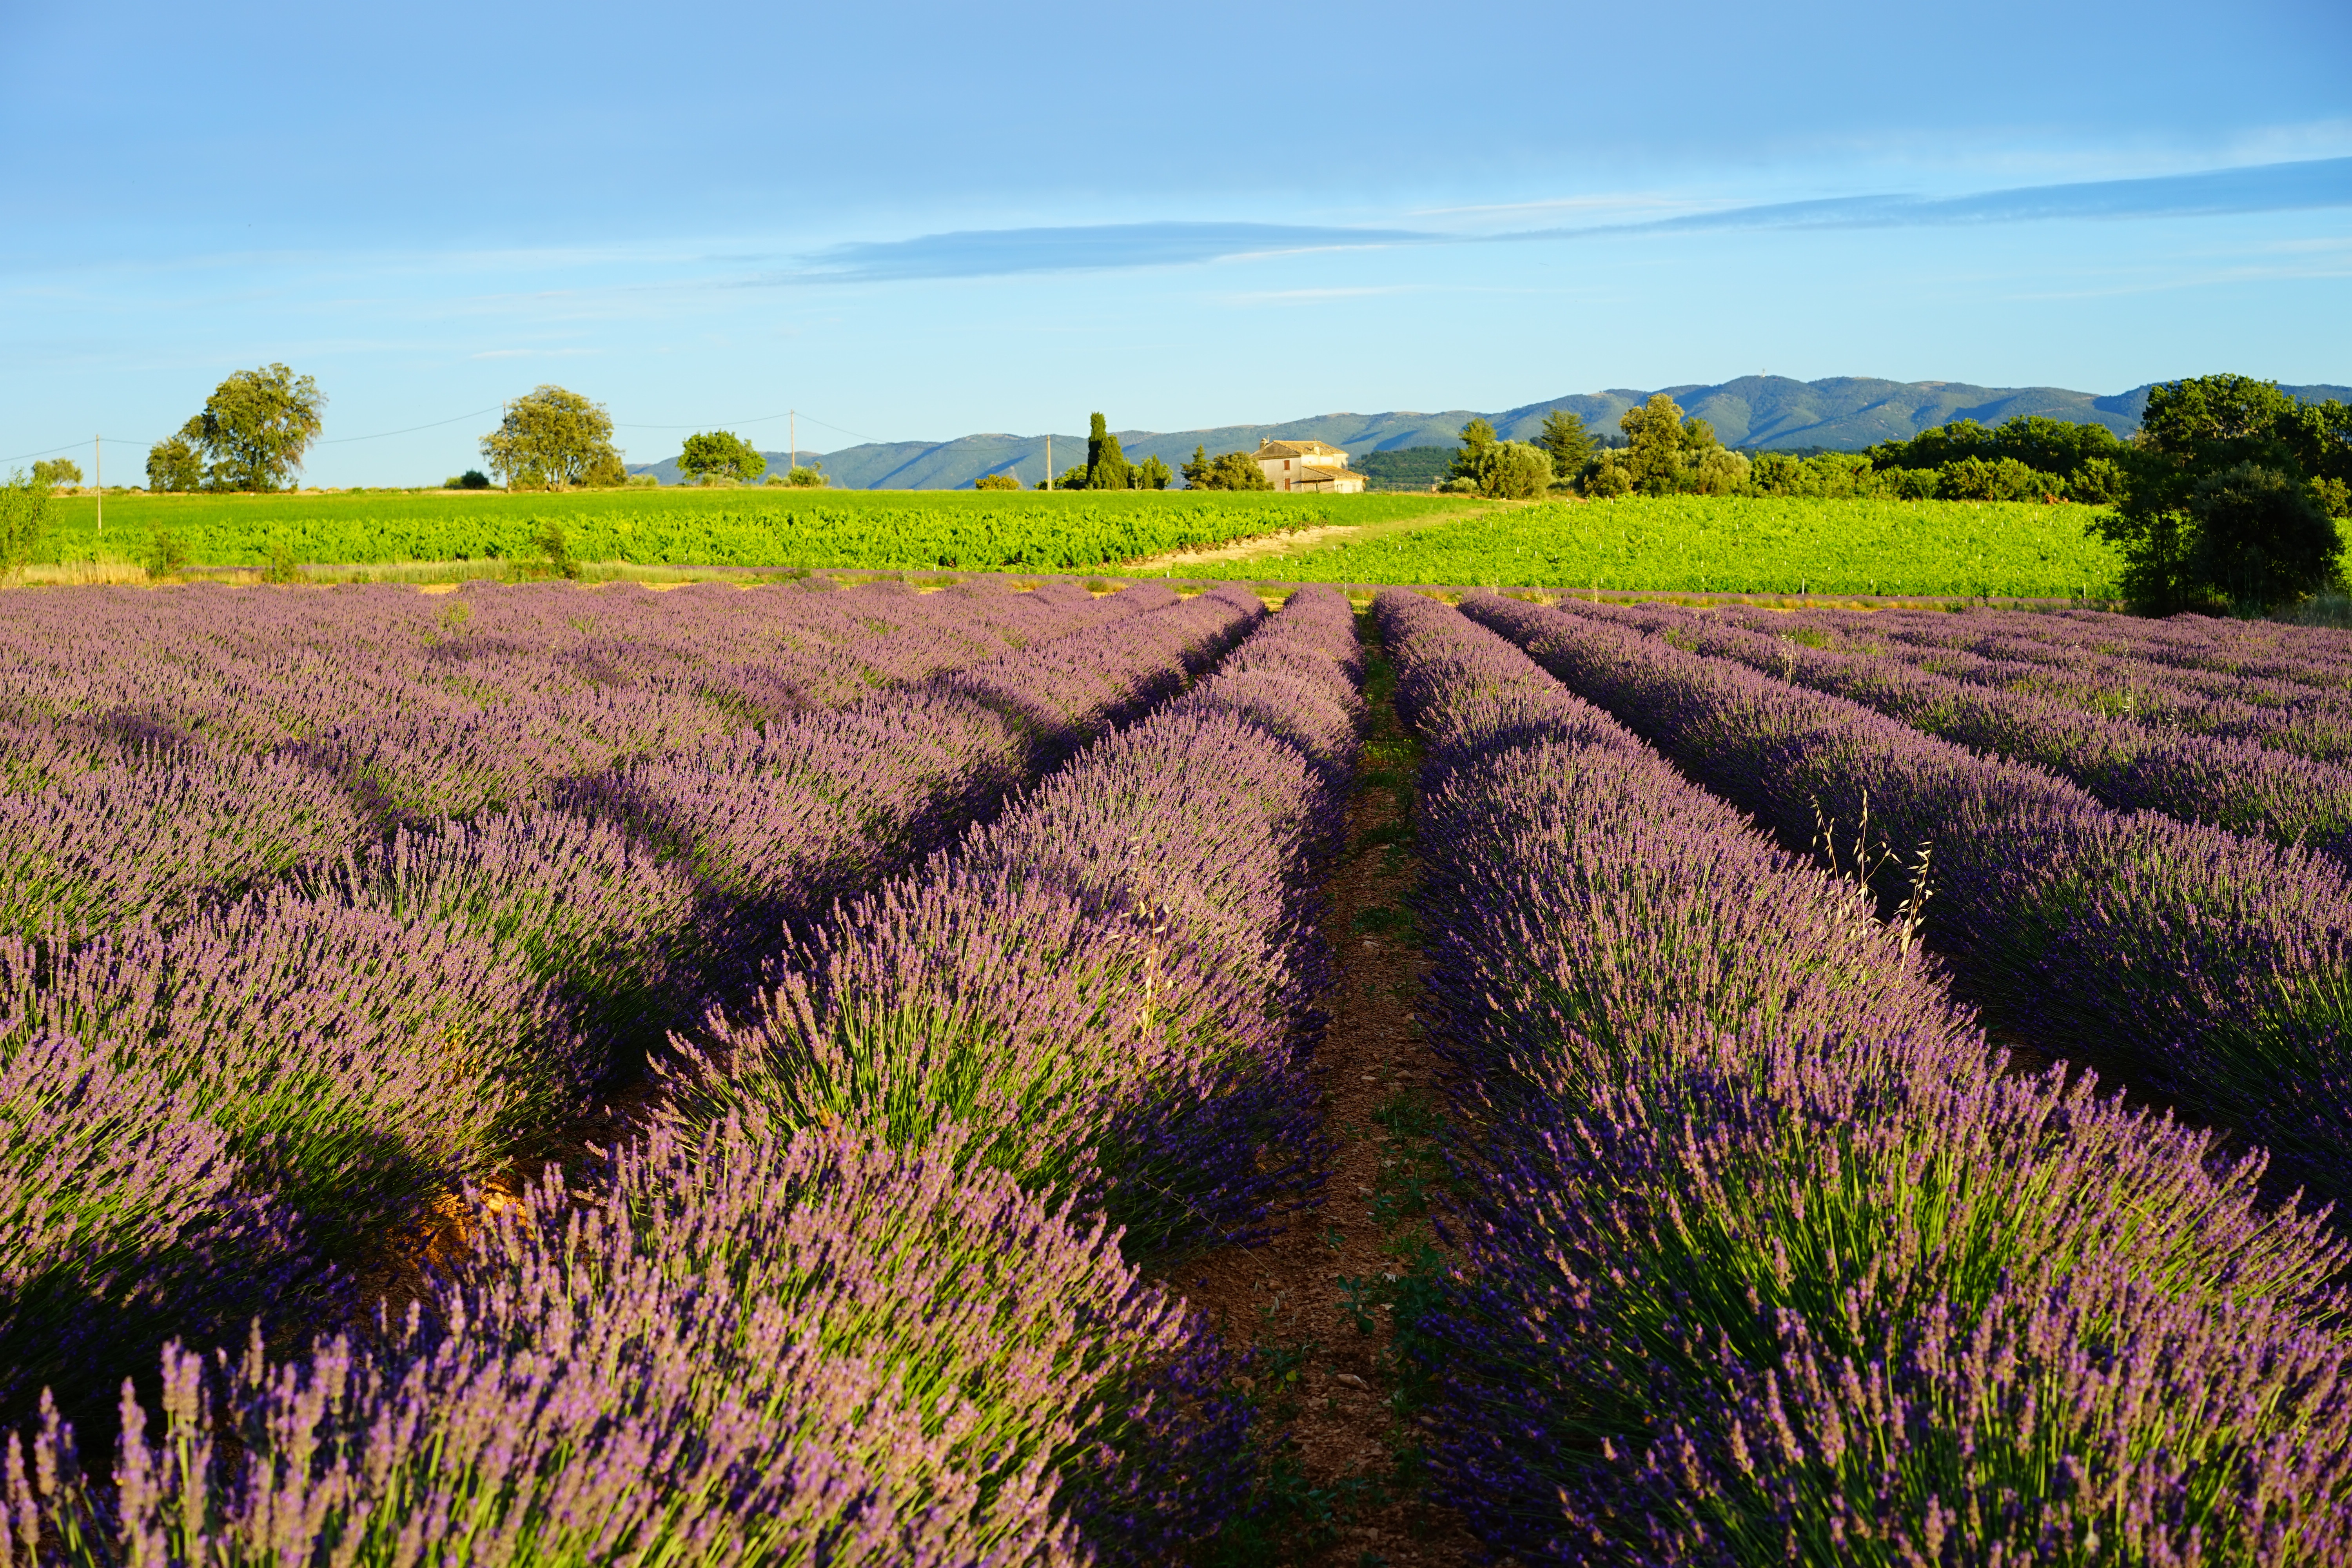
nature, plant, field, meadow, prairie, flower, purple, summer, aroma, evening, green, herb, crop, soil, botany, blue, agriculture, garden, flora, lavender, plain, wildflower, flowers, wild plant, french, bed, grassland, petals, decorative, violet, lavender field, provence, fragrant, herbs, flower meadow, fragrance, aromatic, medicinal plant, rural area, inflorescence, summer flowers, garden flowers, cottage garden, flowering plant, lamiaceae, lavender flowers, dunkellia, lavender cultivation, wildblue, true lavender, narrow leaf lavender, lavandula angustifolia, lavandula officinalis, lavandula vera, scented plant, homeopathy, lavender meadow, lavendula, evening light, grass family, land plant, english lavender